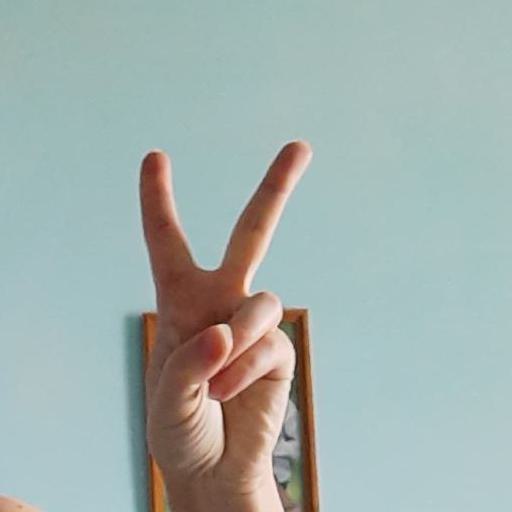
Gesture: peace